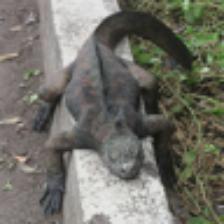
Label: NonHuman